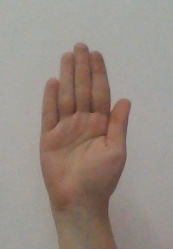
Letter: seen